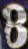
Number: 8